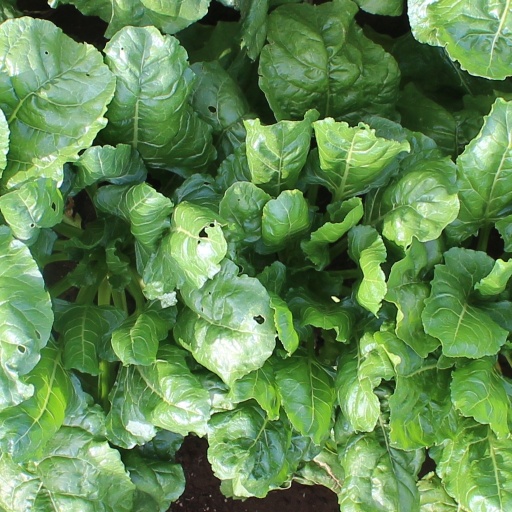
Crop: sugar beet